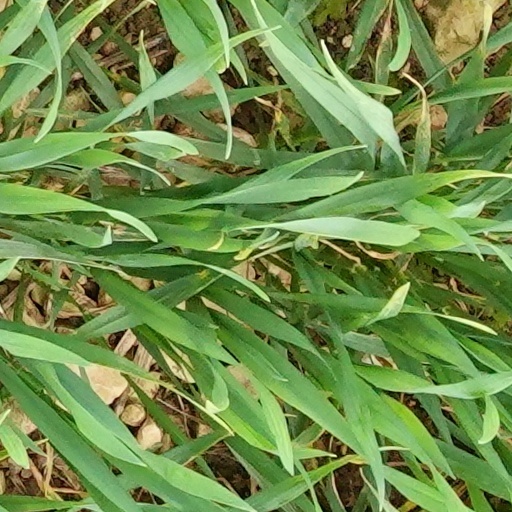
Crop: wheat